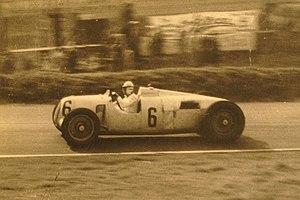
Rudolf Hasse, né le 30 mai 1906 à Mittweida, dans le royaume de Saxe, et mort le 12 août 1942 sur le front, en URSS, était un pilote automobile allemand.